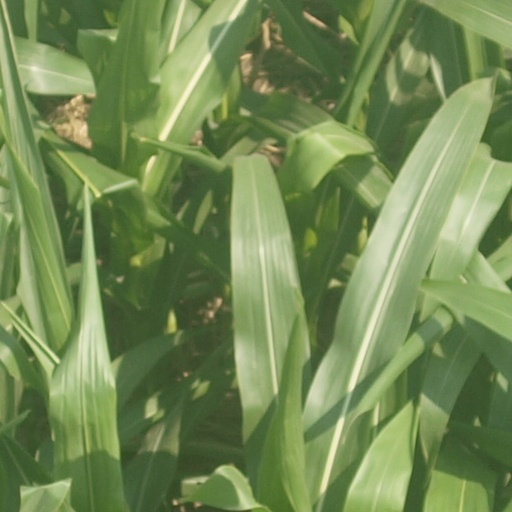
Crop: maize; corn